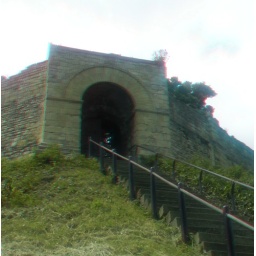
An anaglyphic(red/cyan) view of the castle tower in Lincoln